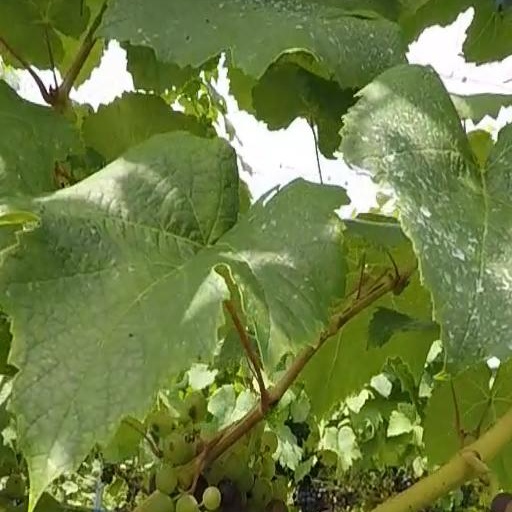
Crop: grape